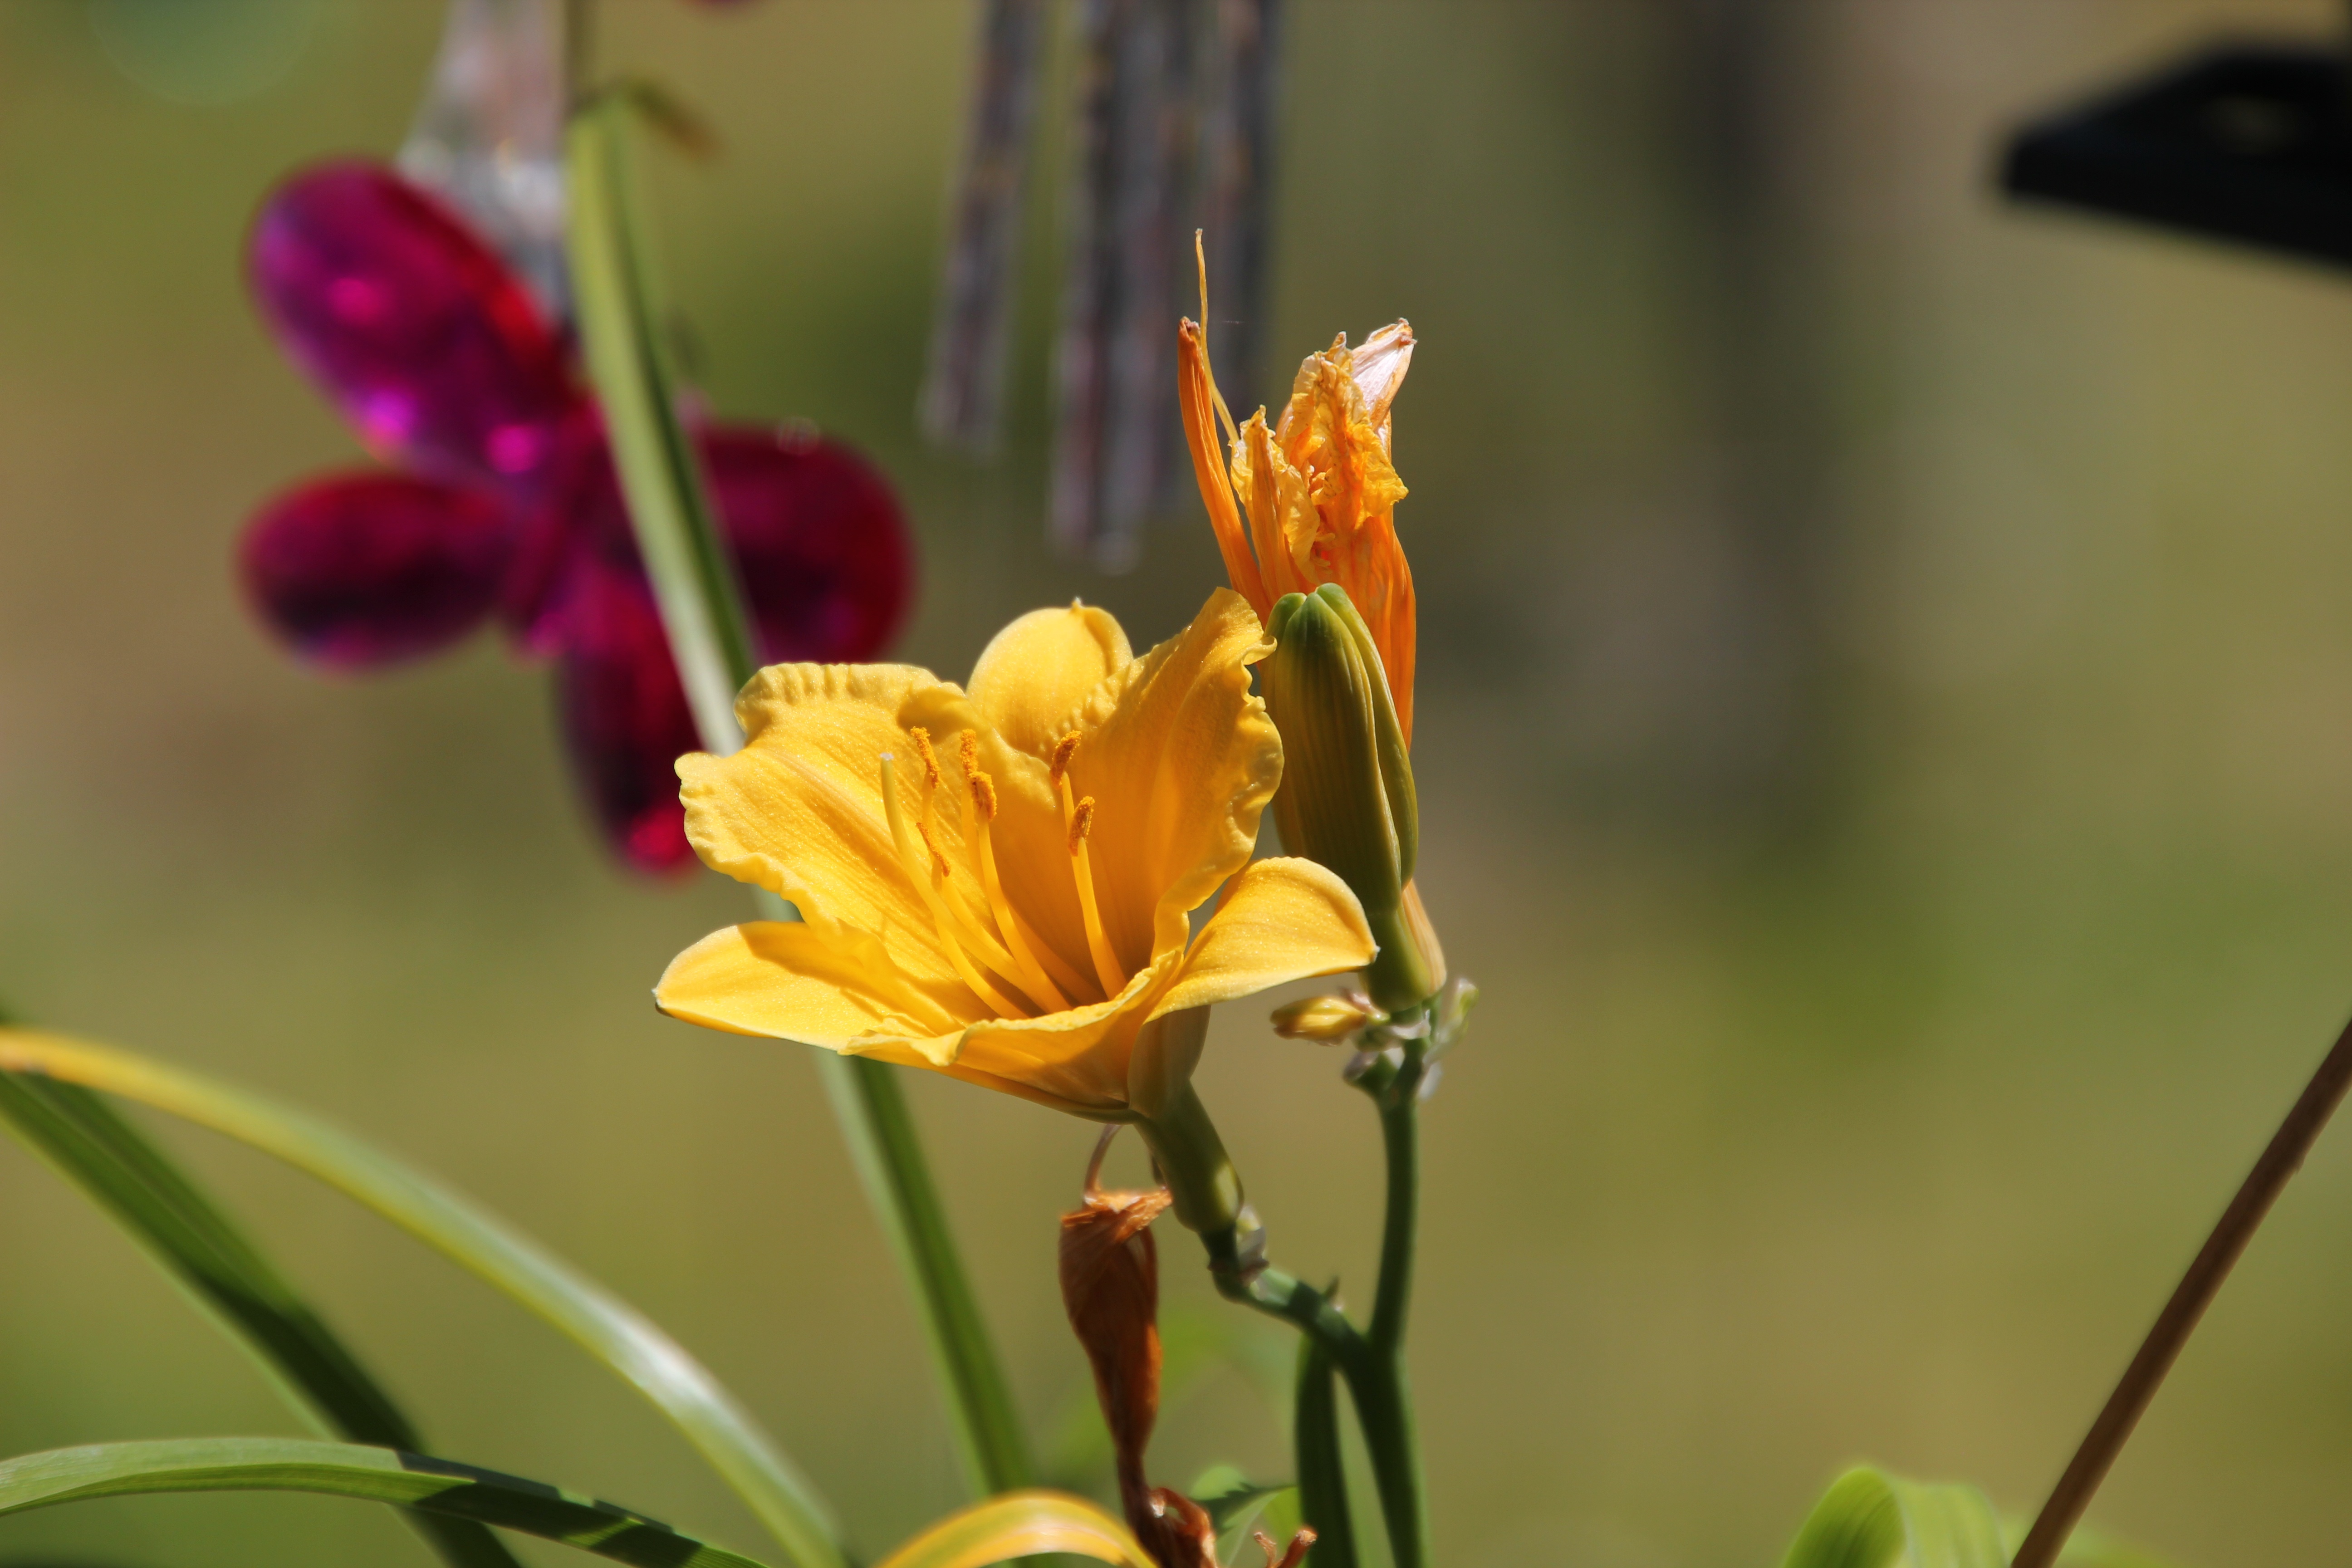
nature, outdoor, blossom, plant, leaf, flower, petal, bloom, summer, floral, botany, blooming, colorful, yellow, flora, wildflower, close up, buds, springtime, lily, nectar, macro photography, flowering plant, plant stem, land plant